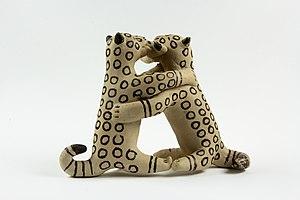
deux jaguars enlacés avec proie dans la gueule dimensions
Le jaguar est un mammifère carnivore de la famille des Felidae. C'est l'un des cinq « grands félins » du genre Panthera, avec le tigre, le lion, la panthère des neiges et le léopard. Son aire de répartition actuelle s'étend du Mexique à la majeure partie de l'Amérique centrale et de l'Amérique du Sud, jusqu'au nord de l'Argentine et du Paraguay. Hormis des errances occasionnelles de spécimens originaires du Mexique, le jaguar est une espèce extirpée des États-Unis depuis le début des années 1970. En France sa présence à l'état sauvage se limite à la Guyane.